Baño Grande

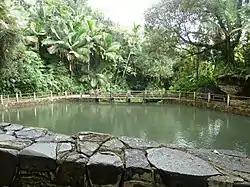
Baño Grande in 2013

Baño Grande (Spanish for big bath) is a former swimming pool and historic site located in El Yunque National Forest in Río Grande, Puerto Rico. It is also known as La Mina Pool ("Piscina de la Mina" or just "La Piscina"), after La Mina River. It is the larger of the two swimming pools built by the Civilian Conservation Corps (CCC) in El Yunque, being three times larger than the nearby Baño de Oro pool. Baño Grande is deep, and it is reinforced by a stone and masonry dam of an unnamed creek belonging to the La Mina River watershed.